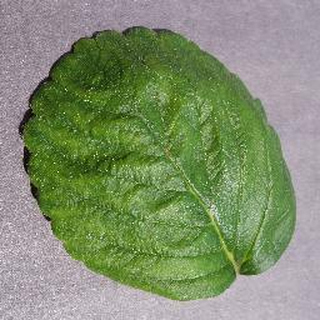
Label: healthy_strawberry